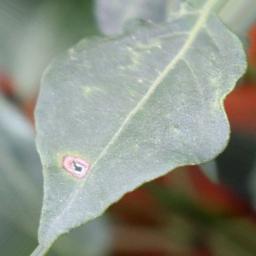
Label: cercospora